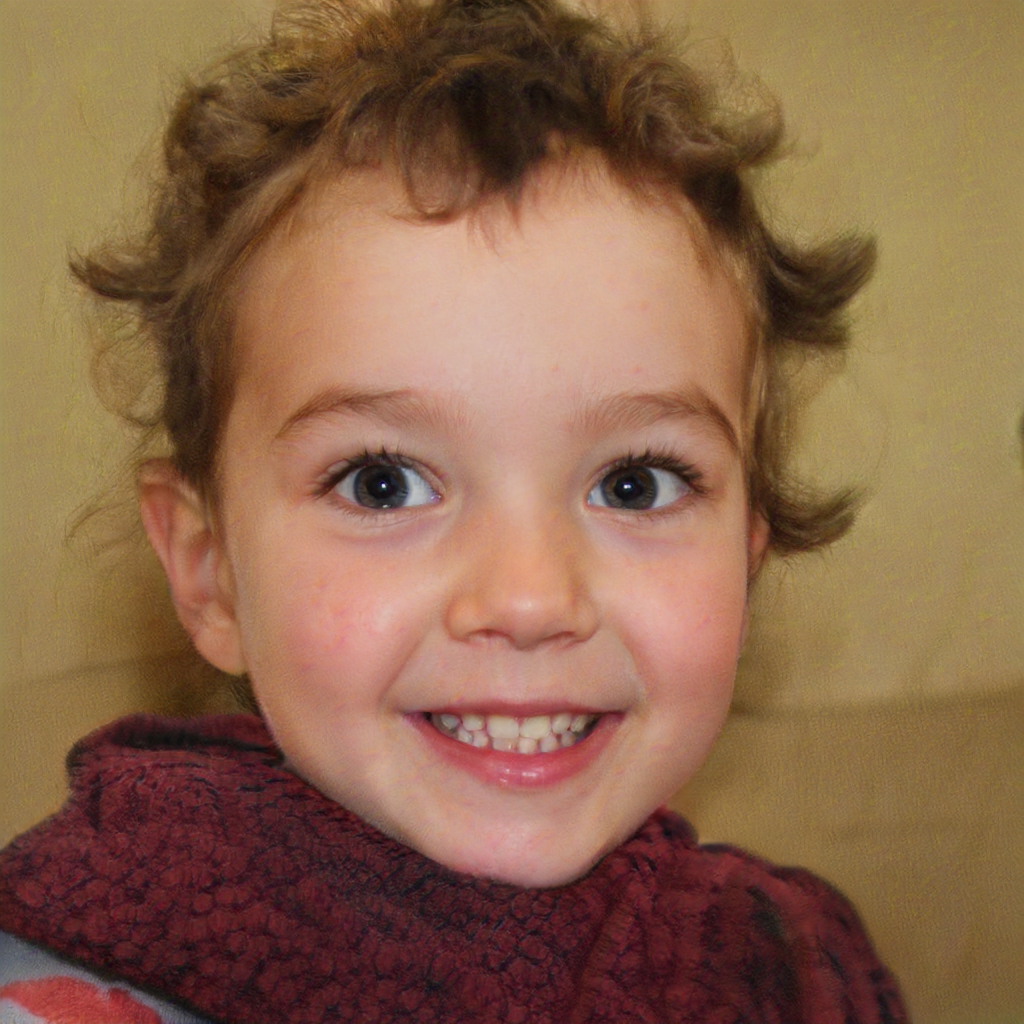
Label: Colored